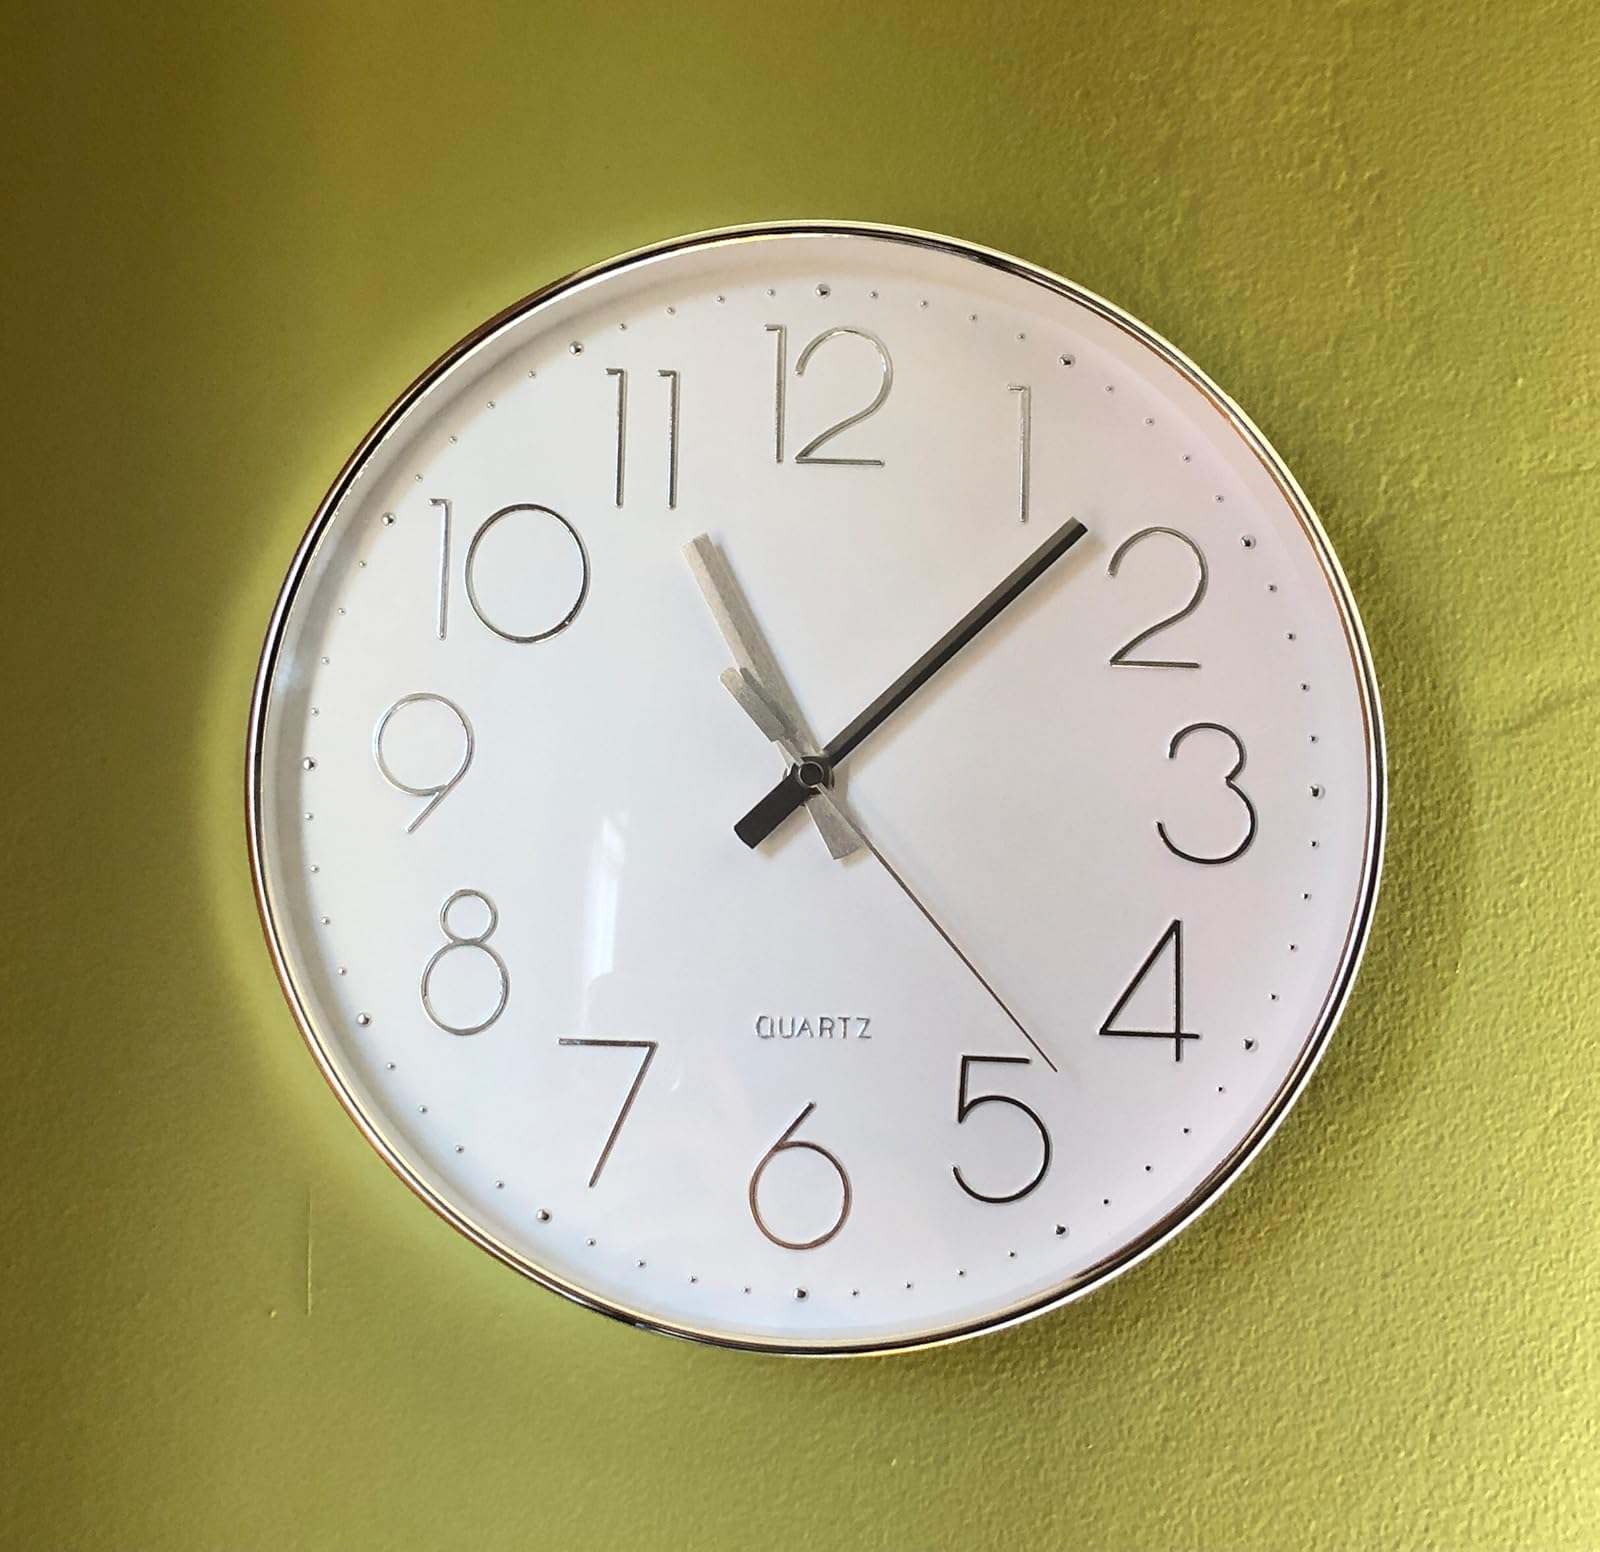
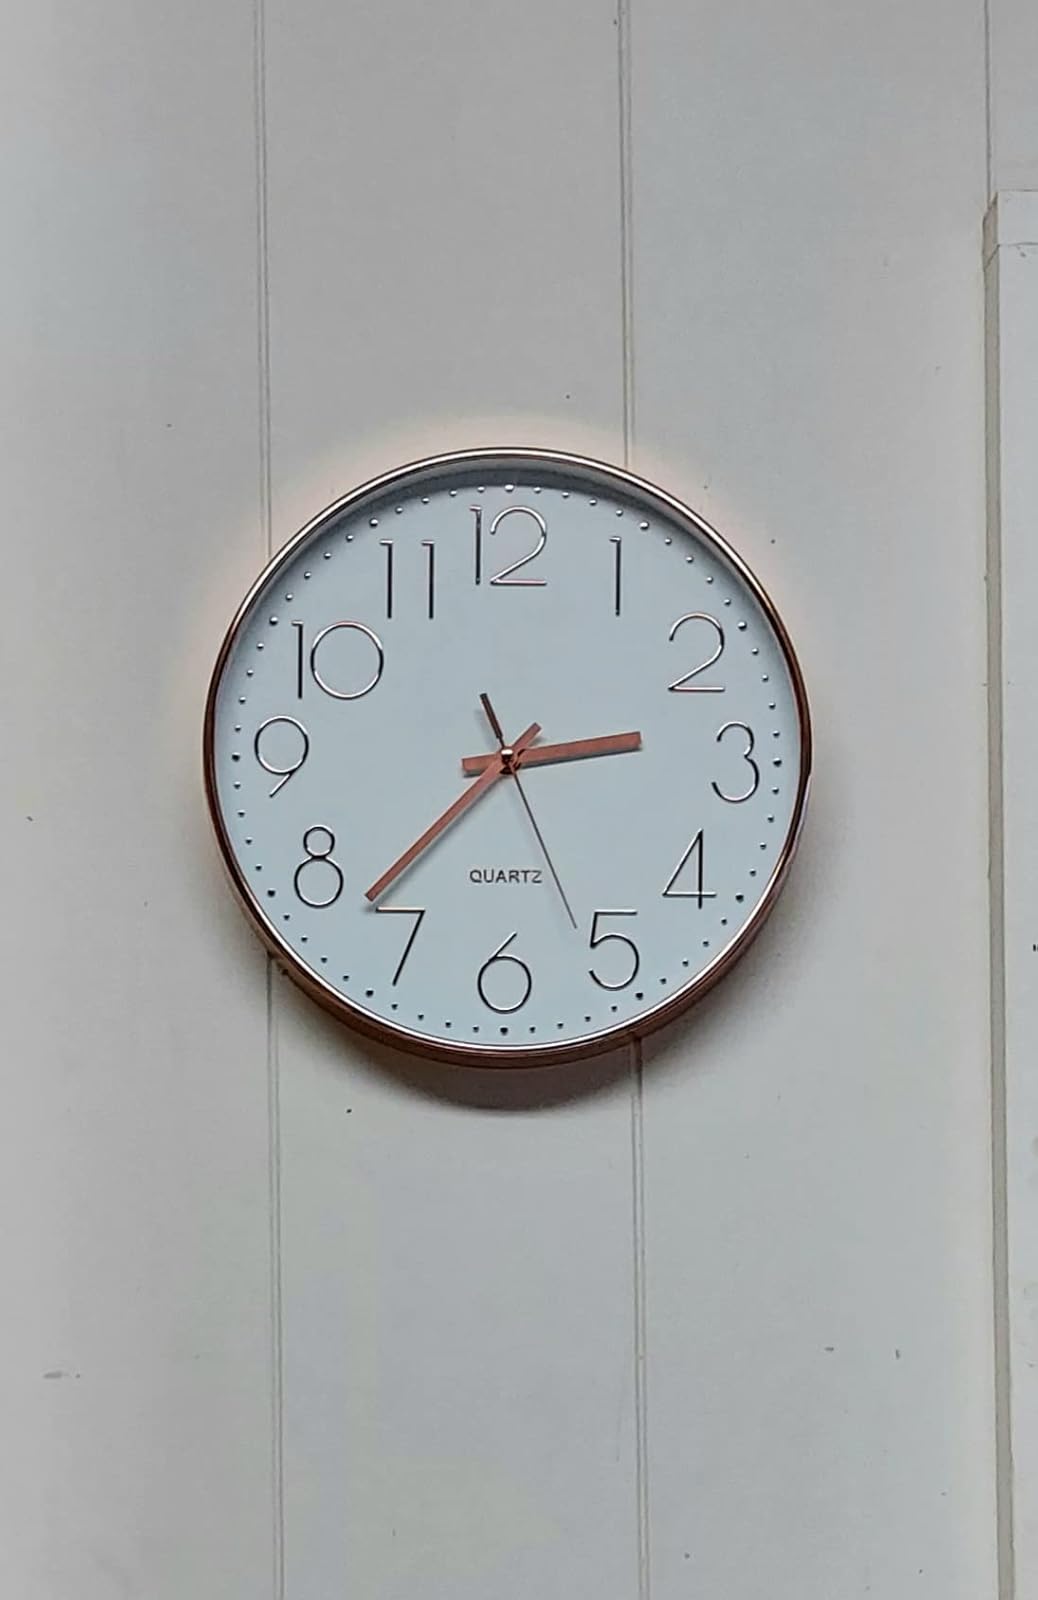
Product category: clock
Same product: no